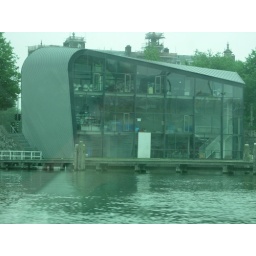
cool house with a glass wall in Amsterdam